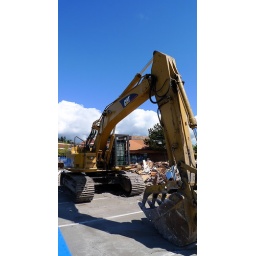
P1470904 destruction of part of shopping centre in white rock